Gera Süd–Weischlitz railway

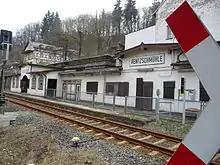
Rentzschmühle station

"Rentzschmühle" station was opened on 8 September 1875 as a halt and it was reclassified as a station in 1905. The station of the settlement of Rentzschmühle, which is part of the Saxon municipality of Pöhl, lies in the valley of the White Elster on the edge of the Thuringian village of Cossengrün. The wooden entrance building is surrounded by several half-timbered houses.